Syndactyly

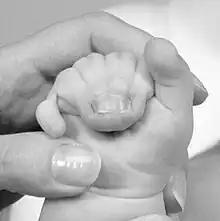
The hand of a person with Greig cephalopolysyndactyly with syndactyly of several digits

Complex syndactyly occurs as part of a syndrome (such as Apert syndrome) and typically involves more digits than simple syndactyly.